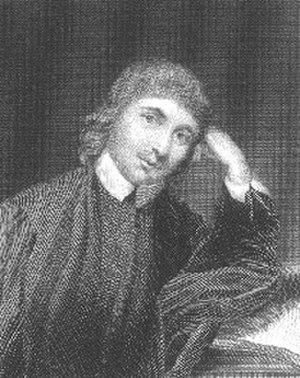
William Cartwright, né le 1ᵉʳ septembre 1611 dans le Gloucestershire et mort le 29 novembre 1643, est un dramaturge et un poète anglais.